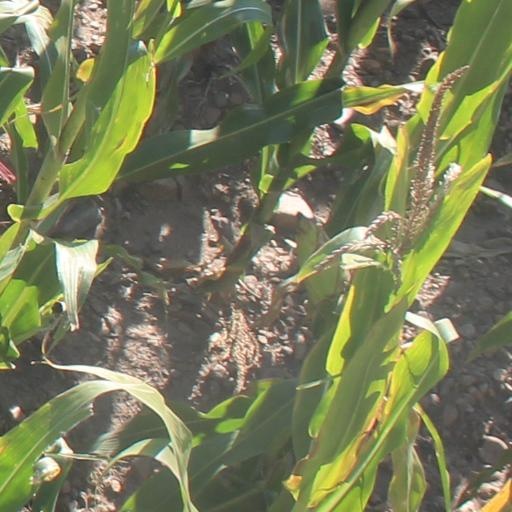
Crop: maize; corn